Amish way of life

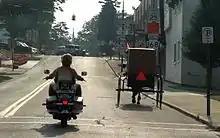
Motorcycle and Amish buggy share the road in New Wilmington, Pennsylvania

Amish people are more likely to die in traffic accidents when motor vehicles collide with the slower horse-drawn Amish buggies. In Pennsylvania between 2003 and 2013, over 600 buggy accidents took place. Levi Shetler, of the conservative Swartzentruber Amish, was reported to have been involved in fourteen crashes by the age of 54, with one fatality. The usual crash is during daylight on straight roadways with no adverse weather conditions, with a cause of "following too closely", resulting in a rear-end crash to the buggy.